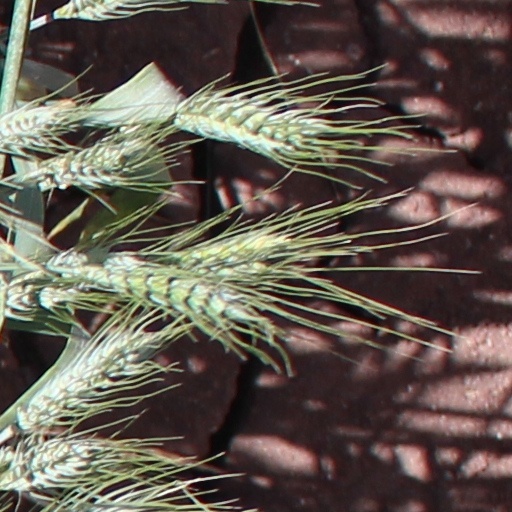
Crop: wheat